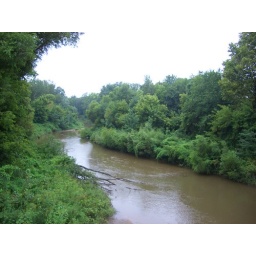
The river winds along under the bridge I drove over